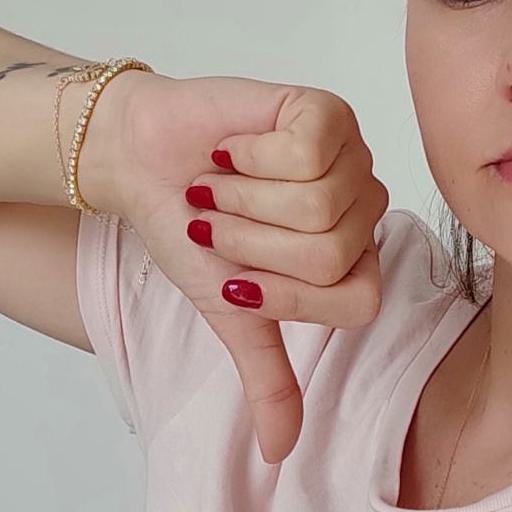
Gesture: dislike